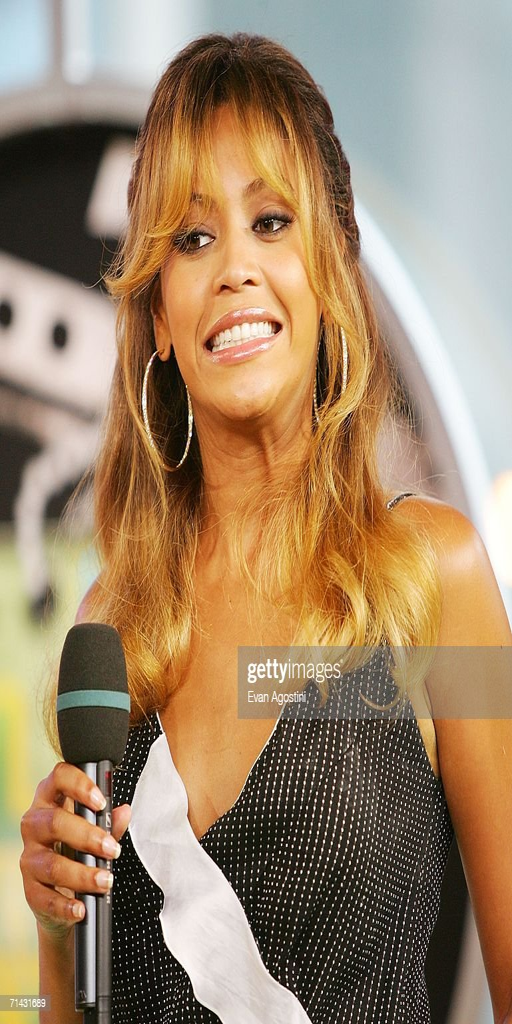
pop artist makes an appearance on music video tv program .